Ruth Buzzi

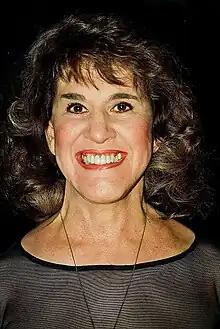
Buzzi in 1996

Ruth Ann Buzzi (July 24, 1936 – May 1, 2025) was an American actress and comedian. She appeared on stage, in films, and on television. She was best known for her performances on the comedy-variety show "Rowan & Martin's Laugh-In" from 1968 to 1973, for which she won a Golden Globe Award and received five Emmy nominations.